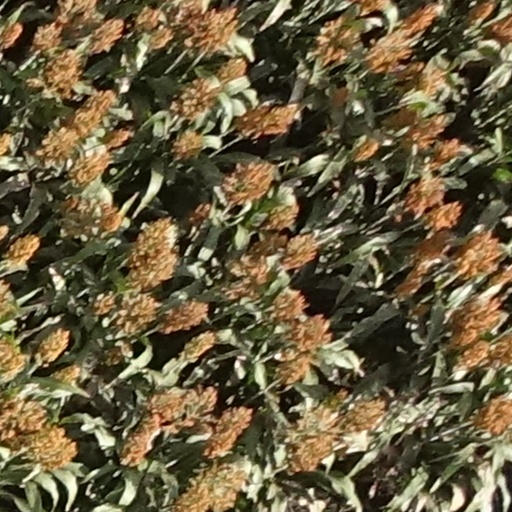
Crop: sorghum